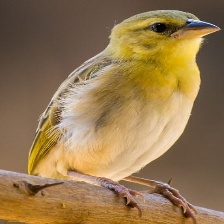
Species: EASTERN GOLDEN WEAVER
Scientific name: PLOCEUS SUBAUREUS